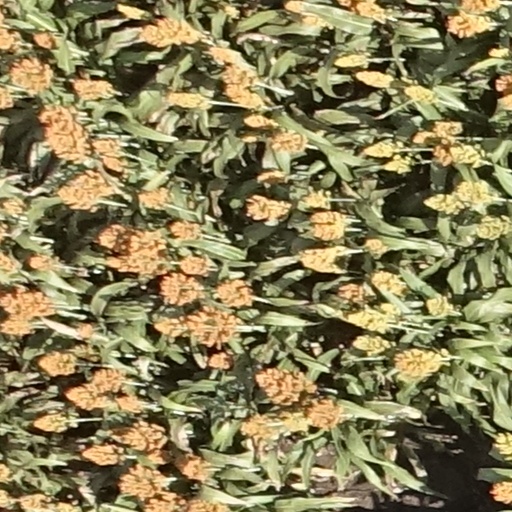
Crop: sorghum